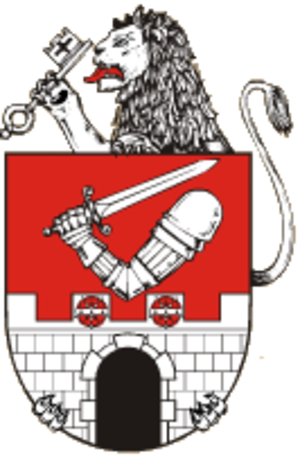
Loket, en français vieilli Elnbogue ou Elnbogen, est une ville du district de Sokolov, dans la région de Karlovy Vary, en Tchéquie. Sa population s'élevait à 3 062 habitants en 2018.